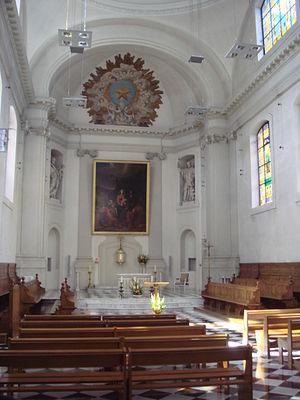
Les Missions étrangères de Paris sont une société de vie apostolique catholique domiciliée à Paris ayant pour but le travail d'évangélisation dans les pays non chrétiens, spécialement en Asie. À ce titre, elle ne constitue, au sens canonique du terme, ni une congrégation ni un ordre, pas plus que ses membres ne sont considérés comme des religieux. Elle compte en 2015, 208 prêtres, 25 séminaristes.
La chapelle de l'Épiphanie, plus communément connue comme l'église des Missions étrangères, est une chapelle du 7ᵉ arrondissement de Paris, située au 128 rue du Bac, construite en 1683 pour le Séminaire des Missions étrangères.